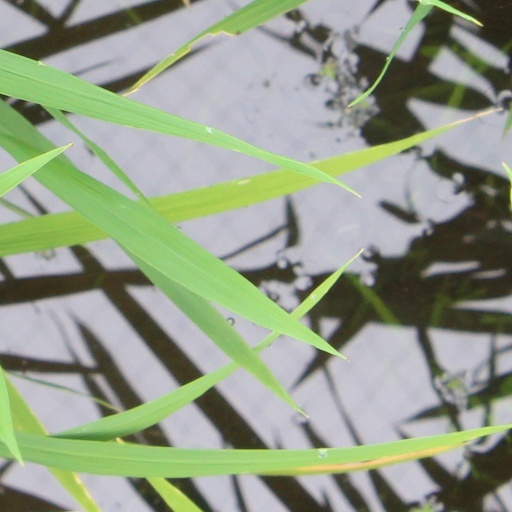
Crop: rice